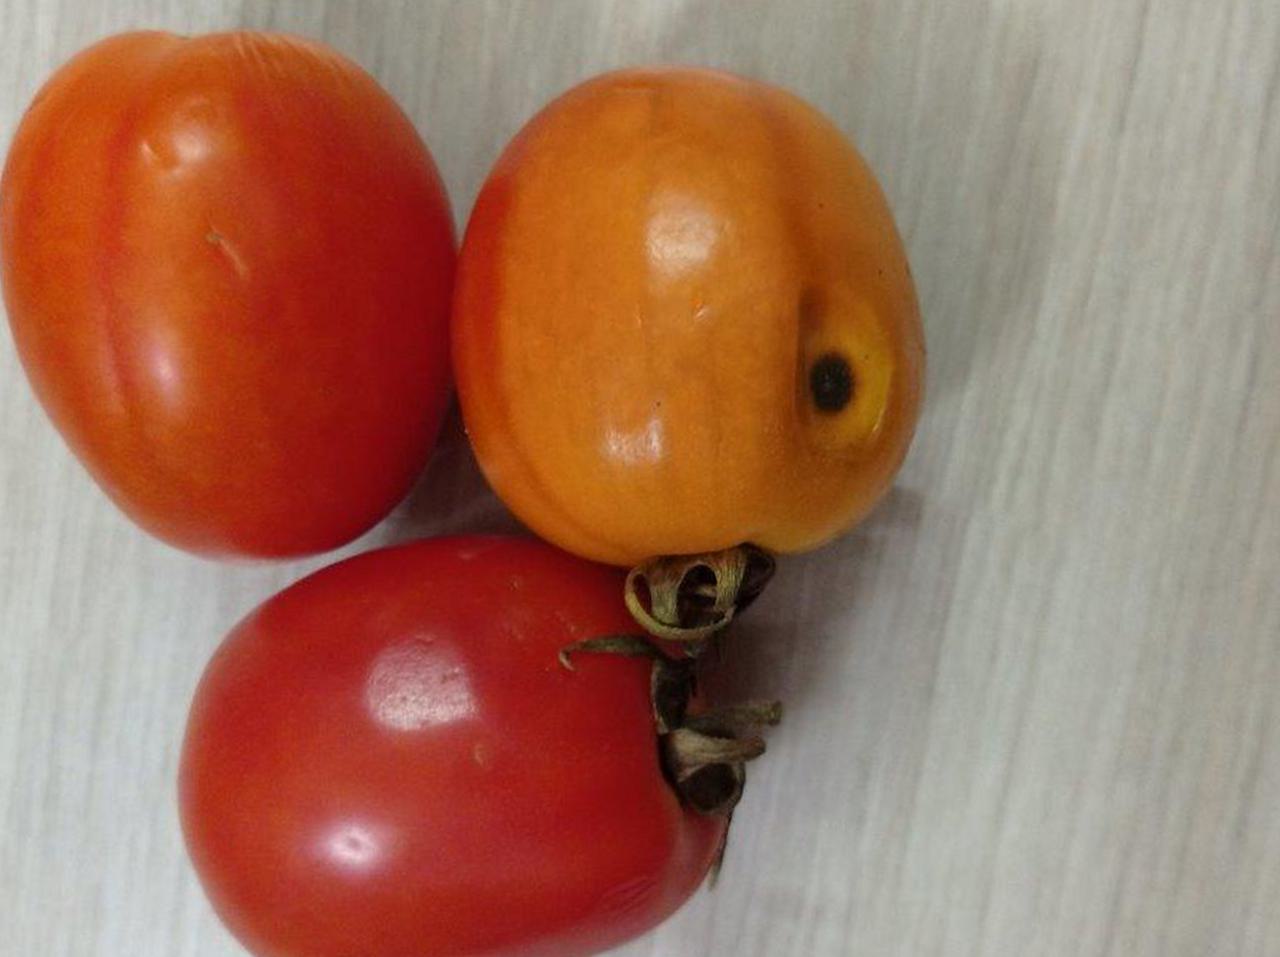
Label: Rotten